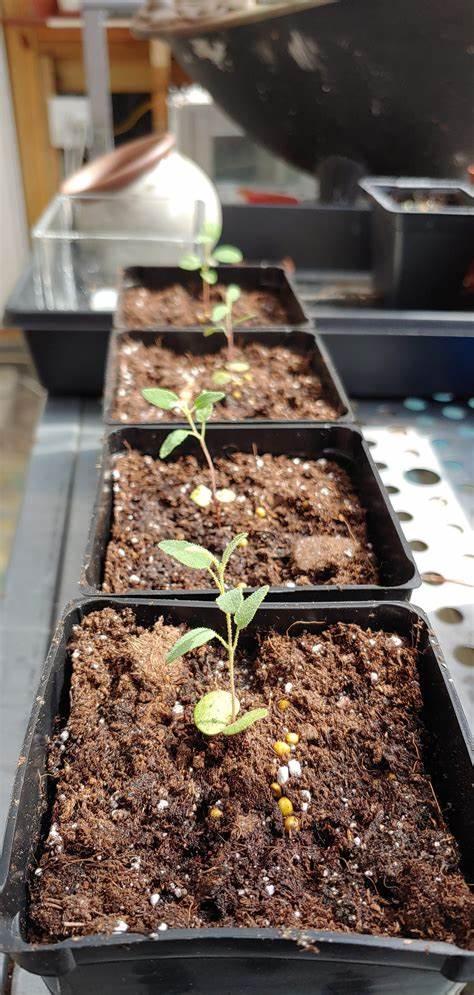
Upandaji wa mbegu za mazao yaliyostawi katika miche midogo ya rangi ya kijani, ikiwa imepandwa katika makarai madogo ya rangi nyeusi yaliyopangiliwa katika mstari, yakiwa na udongo wenye mbolea au rutuba.